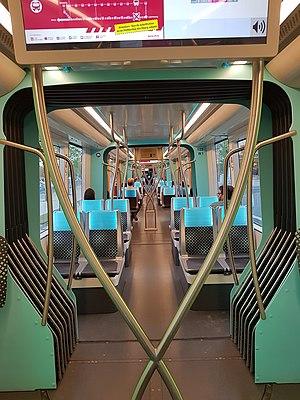
Le Stater Tram (Signification: tram urbain) est le tram de la capitale luxembourgeoise, qui a ouvert ses portes le 10 décembre 2017.